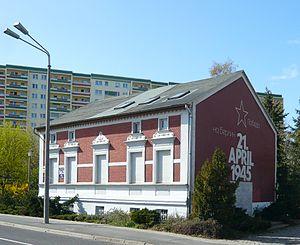
Nikolaï Erastovitch Berzarine, né à Saint-Pétersbourg le 1ᵉʳ avril 1904 et mort à Berlin le 16 juin 1945, est un général de l'Armée rouge durant la Seconde Guerre mondiale. En 1945, il est devenu le premier commandant des forces d'occupation soviétiques à Berlin.